Vladimir Tomilovsky

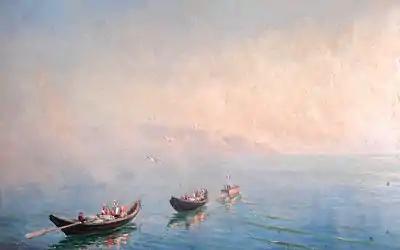
Fishermen at lake Baikal, 1949

Vladimir Petrovitch Tomilovsky was born in the township of Novogeorgievsk (Новогеоргиевск) in the former province of Warsaw of the Russian Empire on April 4, 1901, in the family of a Russian military officer. Tomilovsky’s grandfather was a General of the Russian Army and his father – Pyotr Petrovitch Tomilovsky (Петр Петрович Томиловский) - was a Colonel of the Russian Army and one of the first hot air balloons aeronauts. His mother – Maria Tomilovskaya, whose maiden name was Marie Pitz-Noirot – was born in Paris and went to Russia as a French language teacher. The family had four children: Nadezhda, Vladimir, Pyotr, and Maria. Due to dislocations of the military missions, the family had to move a lot so Vladimir Tomilovsky spent his early years in the city of Ulan-Ude in Siberia. At the age of nine, Tomilovsky was sent to the military school in the city of Irkutsk in Eastern Siberia, where the family resided at that time. Drawing became the favourite subject among all the school disciplines for young Vladimir.